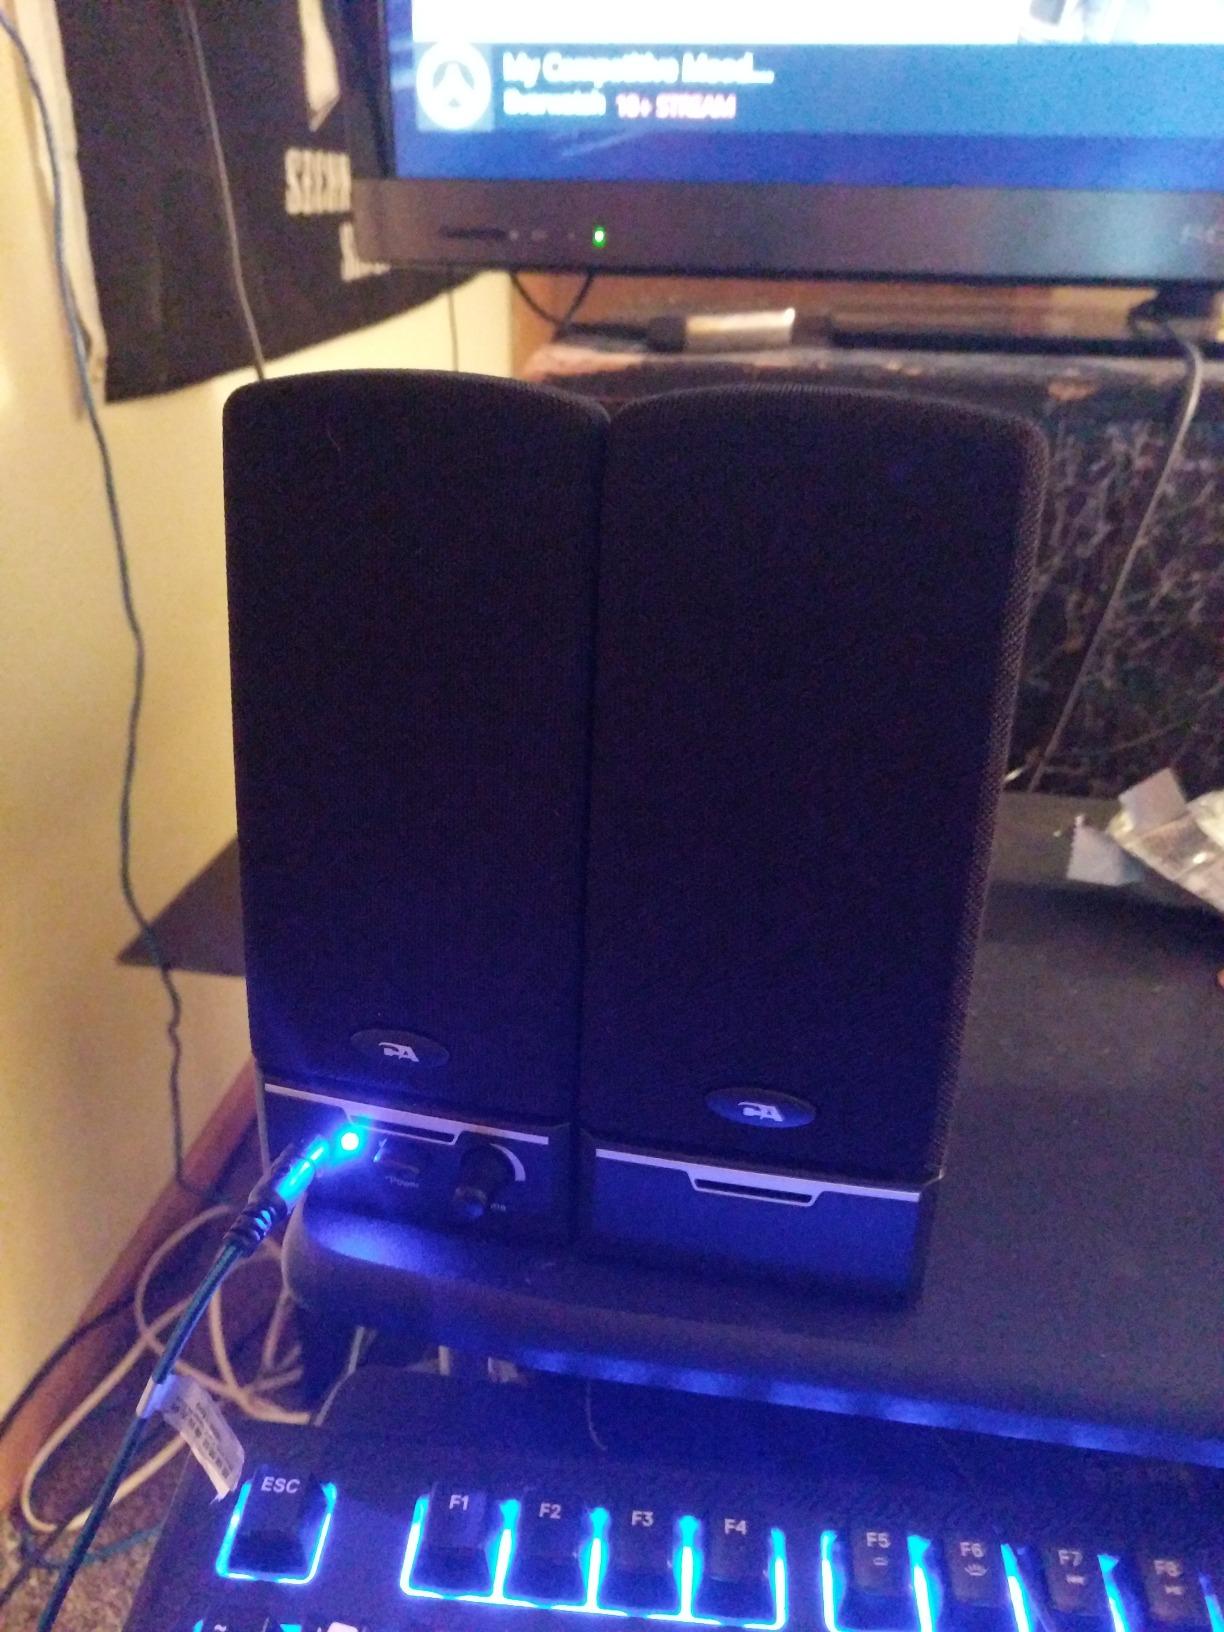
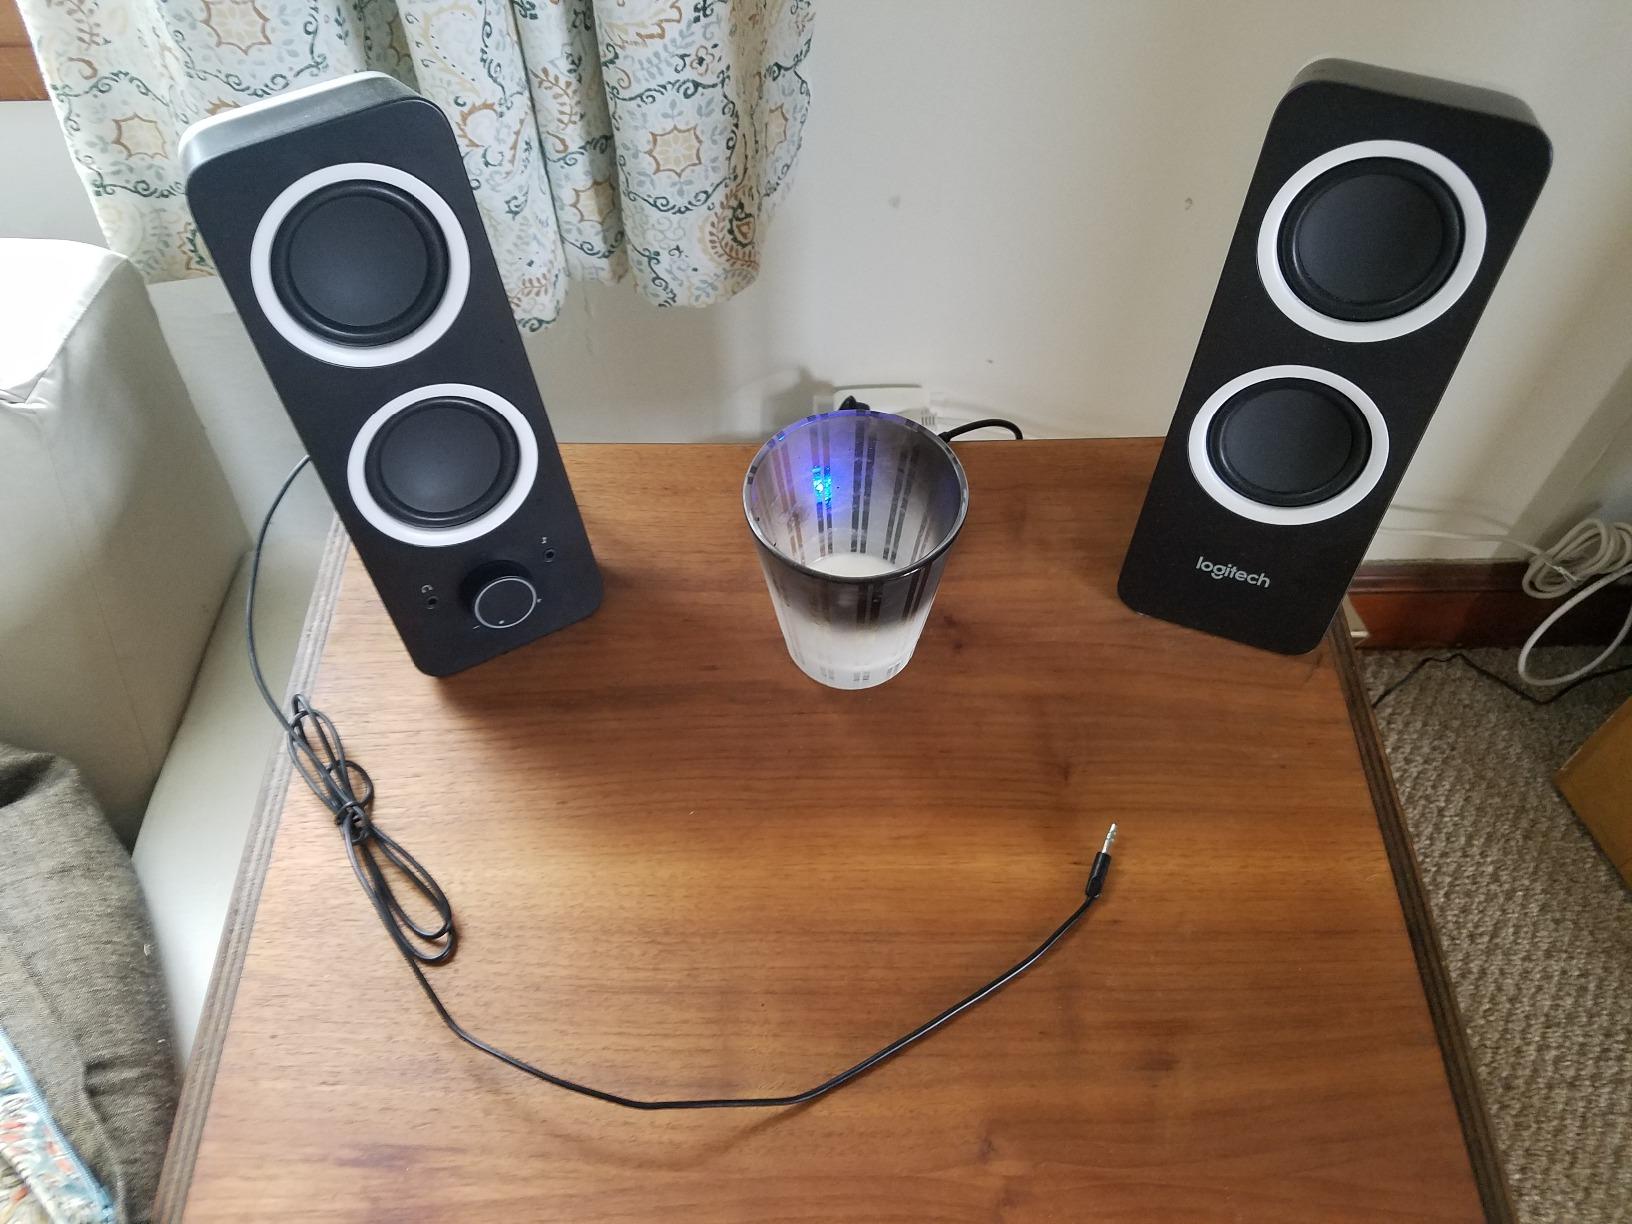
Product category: speaker
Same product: no